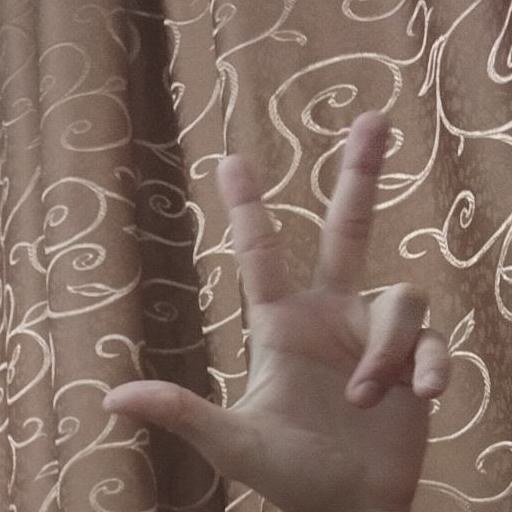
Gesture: three2